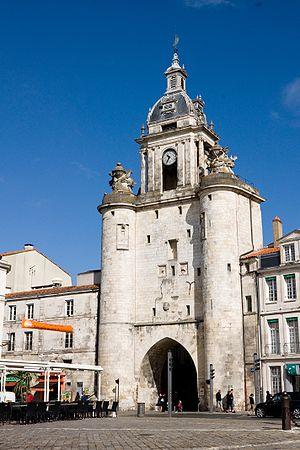
L’histoire des fortifications de La Rochelle, remonte au XIIIᵉ siècle de notre ère, pour se terminer au XXᵉ siècle. Les éléments de défense les plus connus sont aujourd'hui les tours médiévales situées à l'entrée du Vieux-port, emblèmes de la ville et lieu d'attraction touristique.
Ville fortifiée, La Rochelle comporte de nombreux monuments de défense, dont les plus connus sont les tours médiévales du Vieux-Port, qui en gardent l’entrée et l’ont rendue mondialement célèbre. Durant son histoire, La Rochelle a perdu beaucoup de ses monuments, comme les remparts qui fortifiaient la ville et qui étaient percés par des portes également disparues. On estime ces disparitions aux alentours de 1910-1930 lors de l'expansion de La Rochelle avec notamment l'implantation de sa Gare. Entre 2016 et 2020, La Rochelle réalise de nombreux travaux, notamment contre les inondations qui lui permet en même temps de valoriser son patrimoine comme au Gabut, aux pieds de la tour saint-Nicolas mais également dans les rues du centre ville.
La Grosse-Horloge de La Rochelle est une ancienne porte de ville datant de l'enceinte primitive dite de Guillaume X, devenue inutile avec l'agrandissement de la ville, elle accueille une cloche et une horloge en 1478 et devint le beffroi de la ville en remplacement de la porte de Mallevault. La porte de la Grosse-Horloge est classée au titre des monuments historiques par arrêté du 13 décembre 1978.